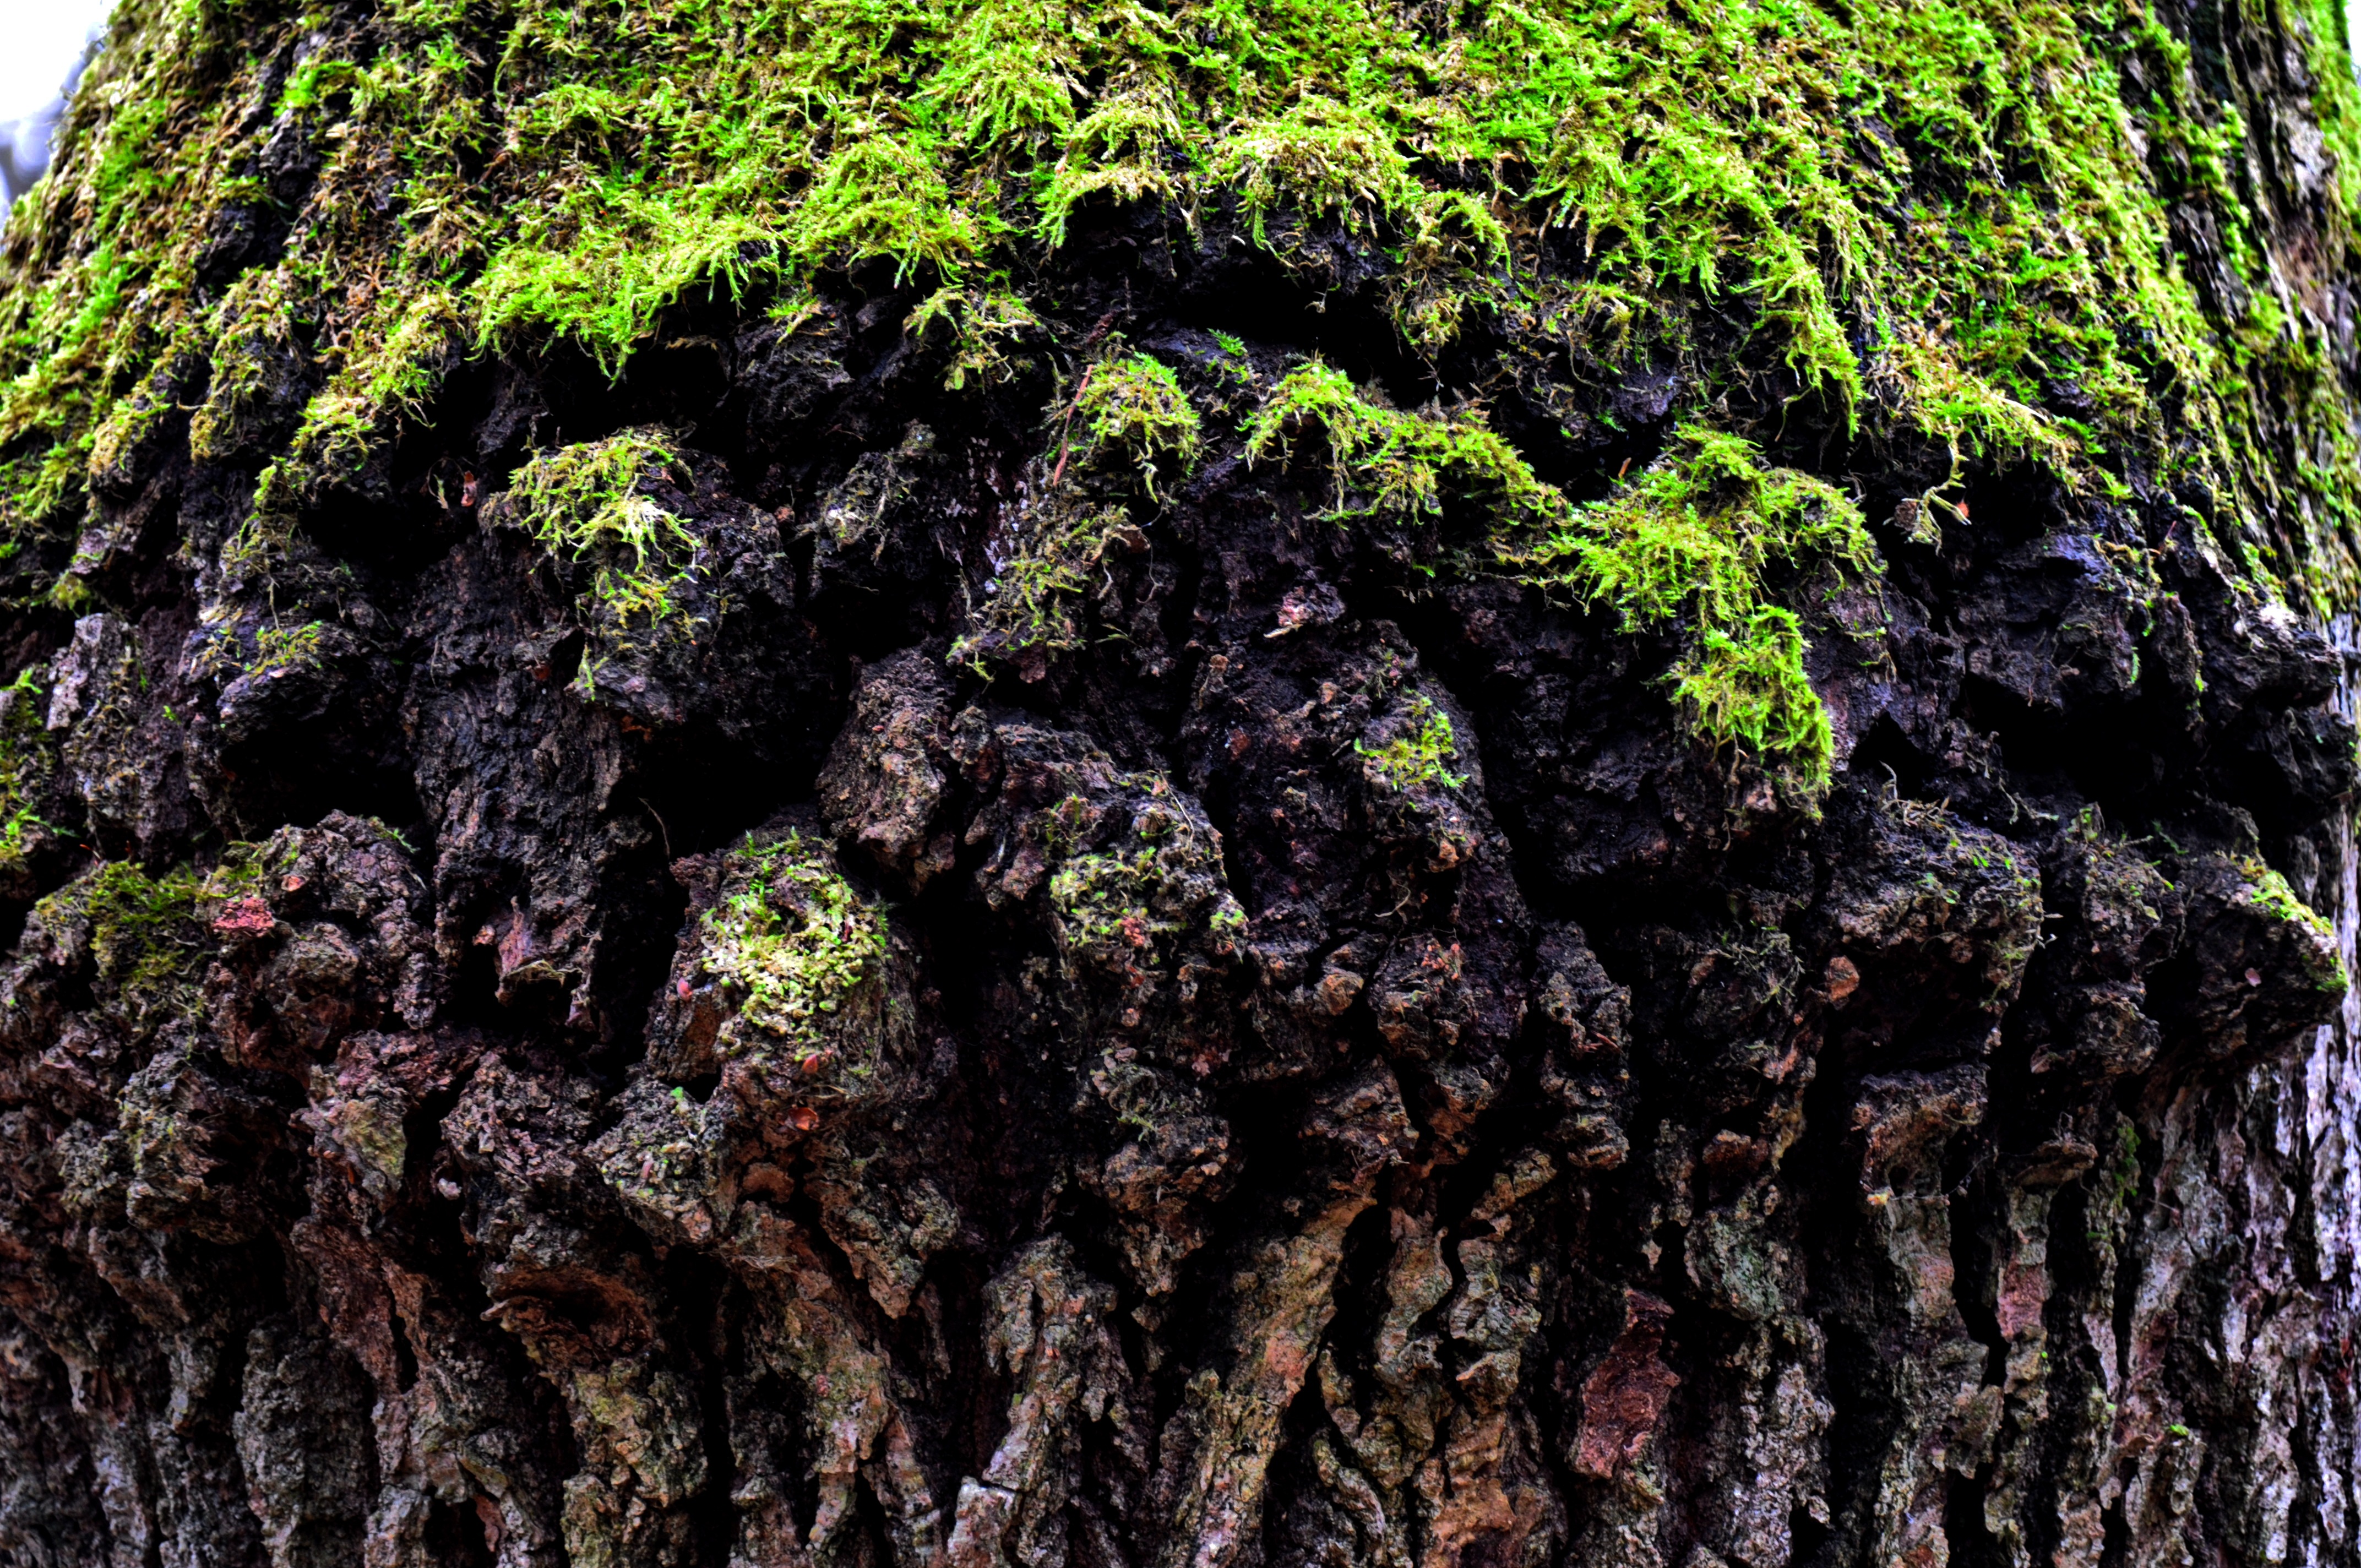
tree, nature, forest, branch, plant, leaf, flower, trunk, moss, food, green, jungle, produce, soil, flora, vegetation, shrub, rainforest, plantation, habitat, old tree, flowering plant, natural environment, woody plant, land plant, mossy tree trunk